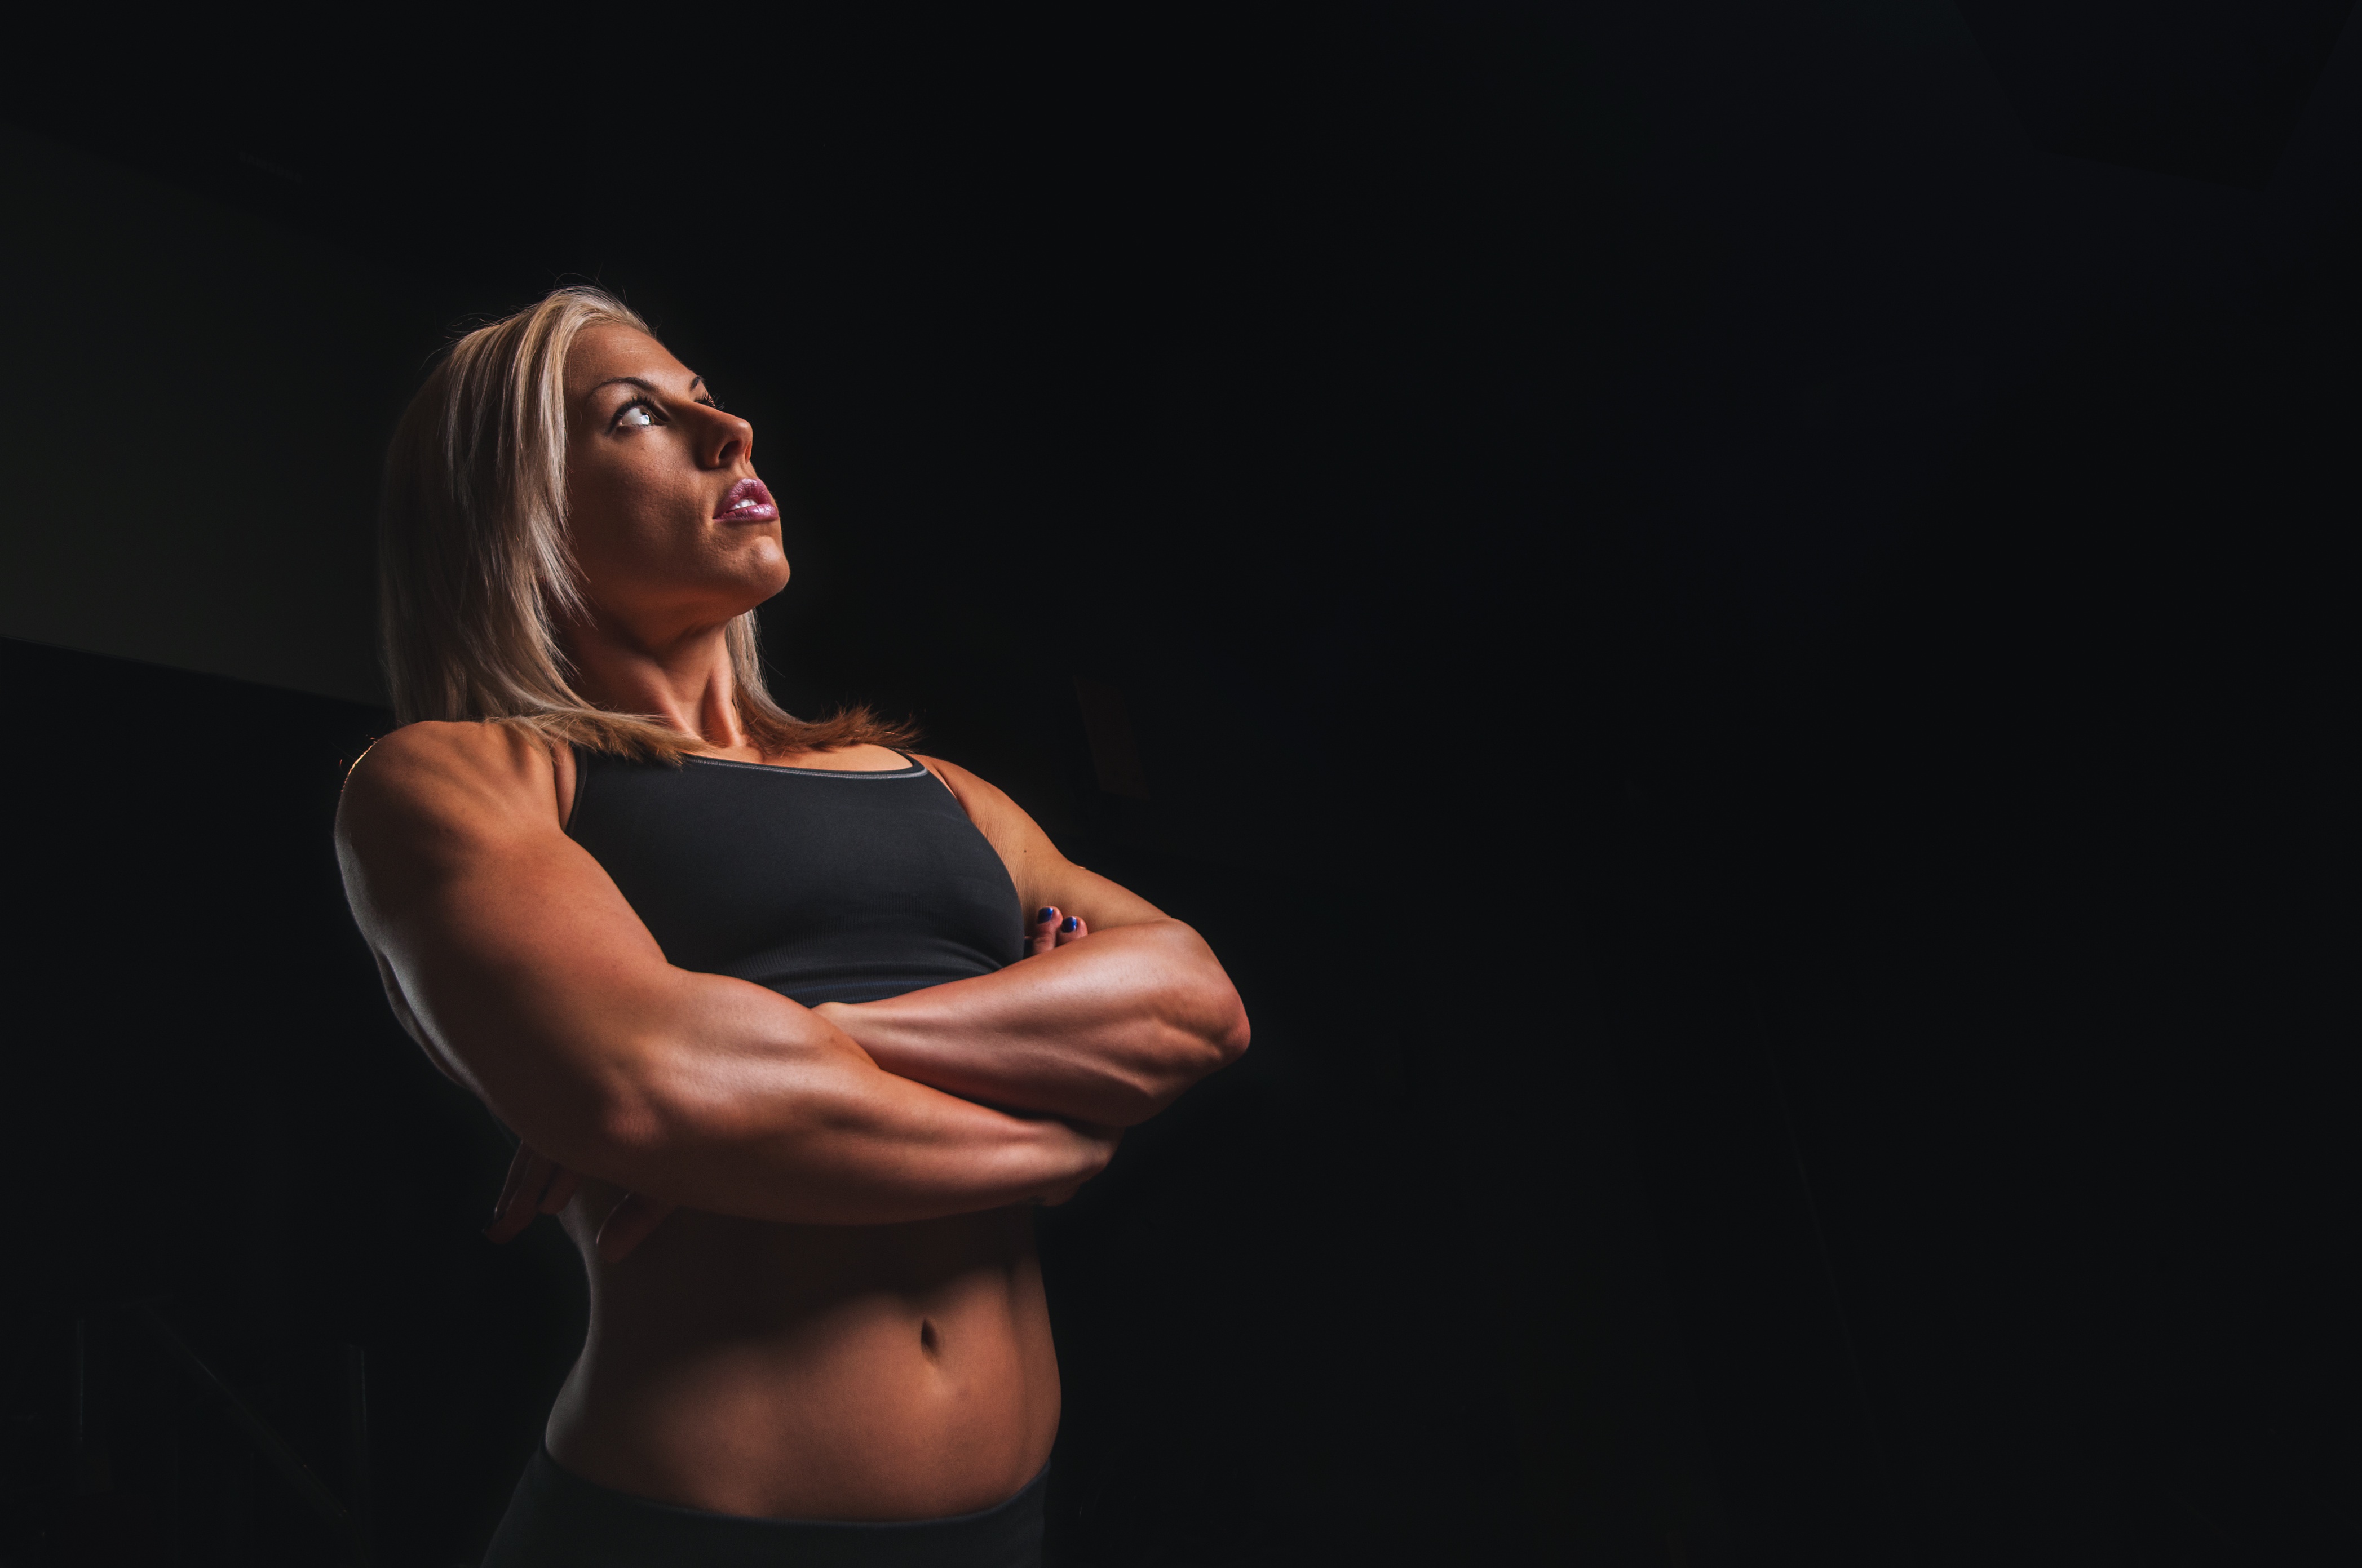
woman, dance, model, darkness, arm, blonde, fitness, muscle, performance art, stage, strong, performing arts, photo shoot, sense, modern dance, concert dance